Peter Kolbe

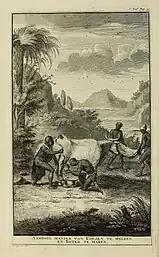
Method of stimulating milk production

Kolbe's book was produced in Nuremberg by Peter Conrad Monath. The book was dedicated to Margrave Georg Wilhelm of Ansbach-Bayreuth. His book was divided into three sections dealing with natural history, the social life of the Khoikhoi, and then the settler colony. The second part was considered the most interesting by most European readers.